Ethan Page

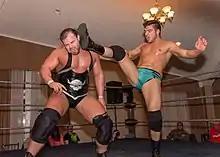
Page (right) hitting a big boot kick against Michael Elgin during a 2013 independent show

Micevski began his professional wrestling training under the tutelage of Rip Impact and Ernie Moore in 2006. He has stated he did not learn much during this time, instead gaining the larger part of his early experience on the road while traveling with Michael Elgin, whom he credits as his mentor. He made his professional wrestling debut on November 12, 2006 at a Pure Wrestling Association event in Brantford, Ontario as Julian Logan in a four-way match, which was won by Indy Soldier.